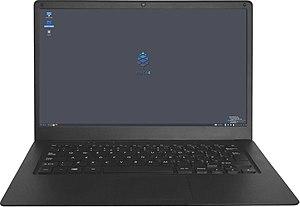
Le RK3399 ou OP1 de Rockchip a été dévoilé en février 2016 au Mobile World Congress. Il s'agit d'un SoC à 6 cœurs, dont 2 Cortex-A72 pouvant monter à une fréquence de 1,8 Ghz à et 4 Cortex-A53, pouvant monter à 1,4 Ghz, en architecture Big.LITTLE 64 bits, accompagné d'un GPU Mali-T860 MP4 Le processeur vidéo supporte entre autres les formats H.265 et VP9, tous deux en 4K, ainsi que H.264 et VP8 en 1080p. La technologie PSR permet de réduire la consommation de l'écran et les technologies MiPi et eDP sont également présentes. Parmi les connecteurs supportés, 2 ports USB 3.0 de type-C, 4 port PCIe 2,1 à 5 Gbit/s chacun, et 8 canaux audio TX/RX pour la lecture et l'enregistrement.